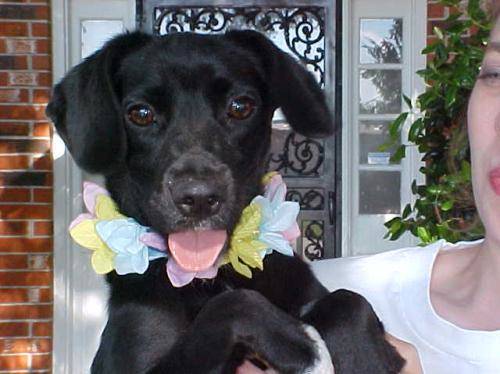
Label: dog